Massacre of Fort-Dauphin (Madagascar)

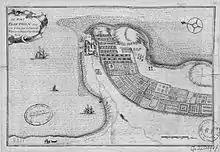
Fort-Dauphin in 1650.

Between 1642 and 1674, approximately 4,000 French civilians and soldiers were sent to the fortified town of Fort-Dauphin. Although they had reserved area to be made into farmland, the colonists had little experience with cultivating crops in this kind of environment, and instead turned to trading for survival. However, not many ships would stop in Fort-Dauphin due to a lack of economic opportunities and from 1648 to 1654 not a single ship arrived in the colony.